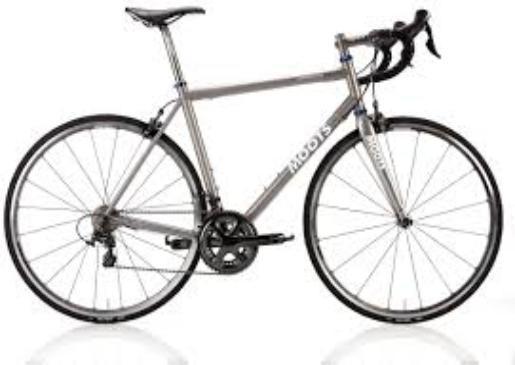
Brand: moots cycles
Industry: Transportation